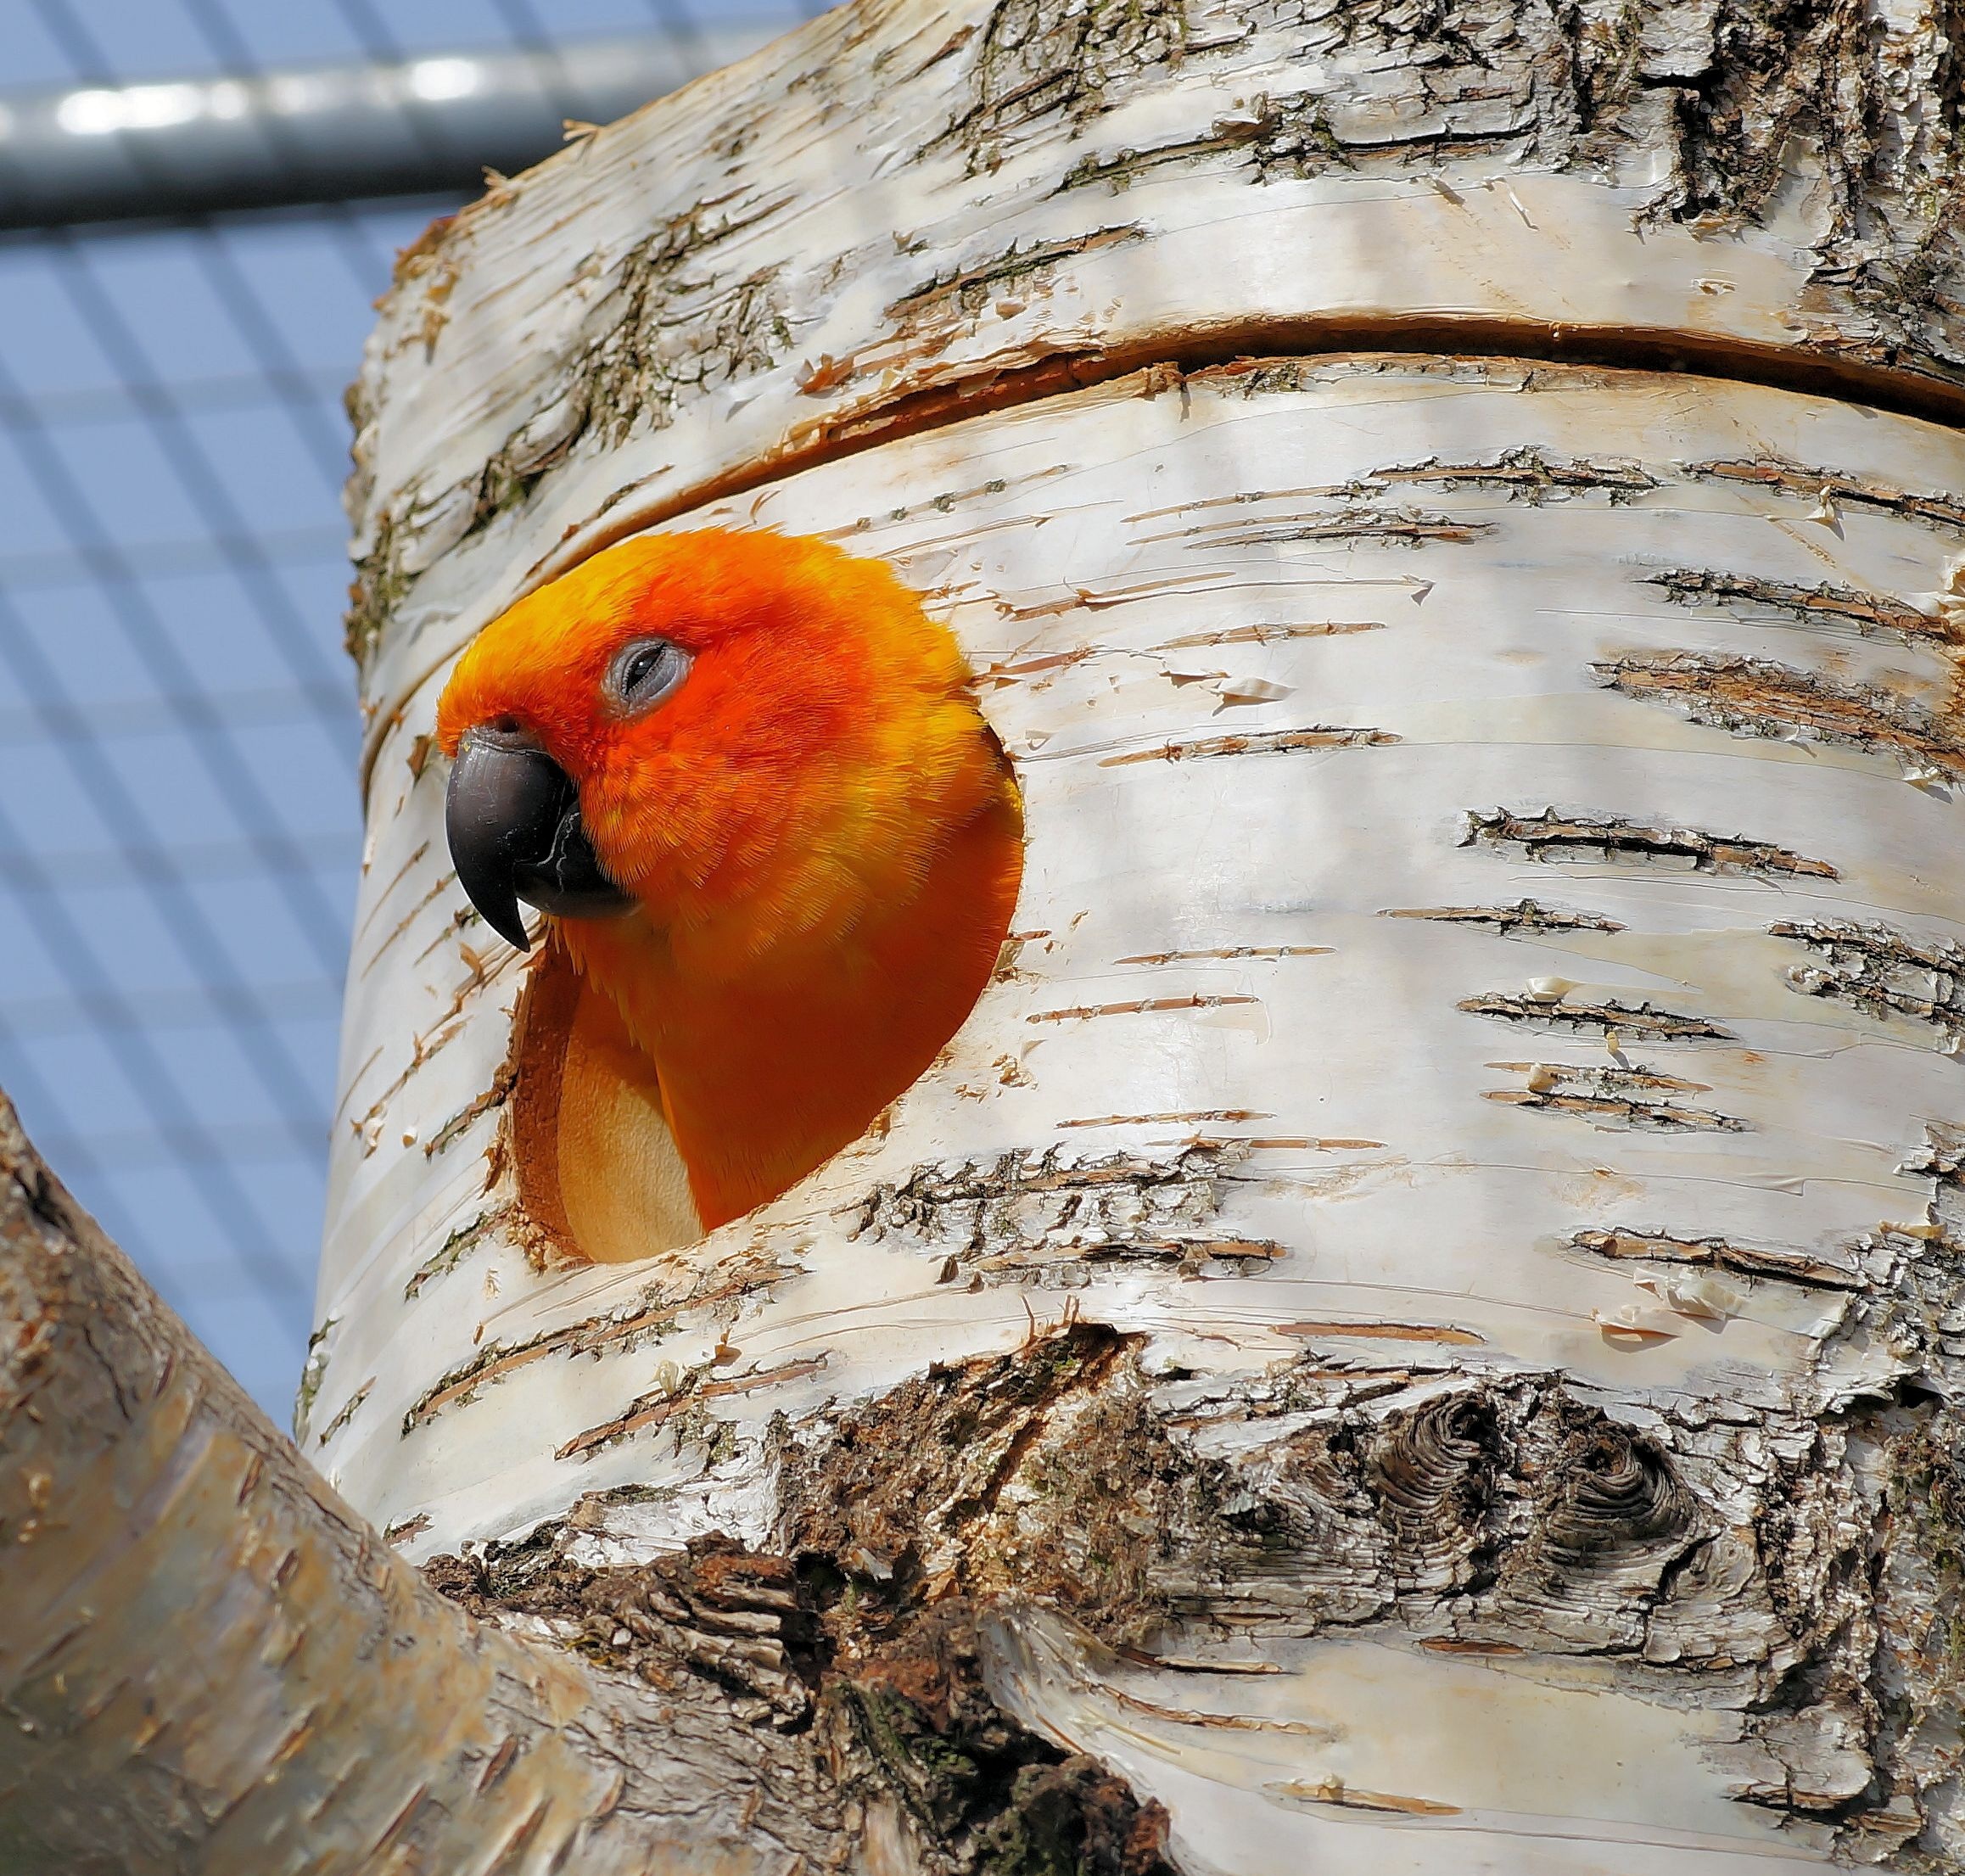
branch, bird, animal, wildlife, orange, red, beak, color, serene, colorful, yellow, fauna, plumage, lovebird, close up, vertebrate, parrot, bright colours, old world flycatcher, perching bird